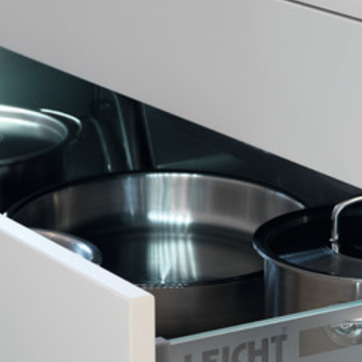
Material: metal